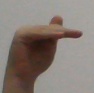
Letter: khaa